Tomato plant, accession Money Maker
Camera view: horizontal (90 deg, fisheye); turntable rotation: 30 degrees
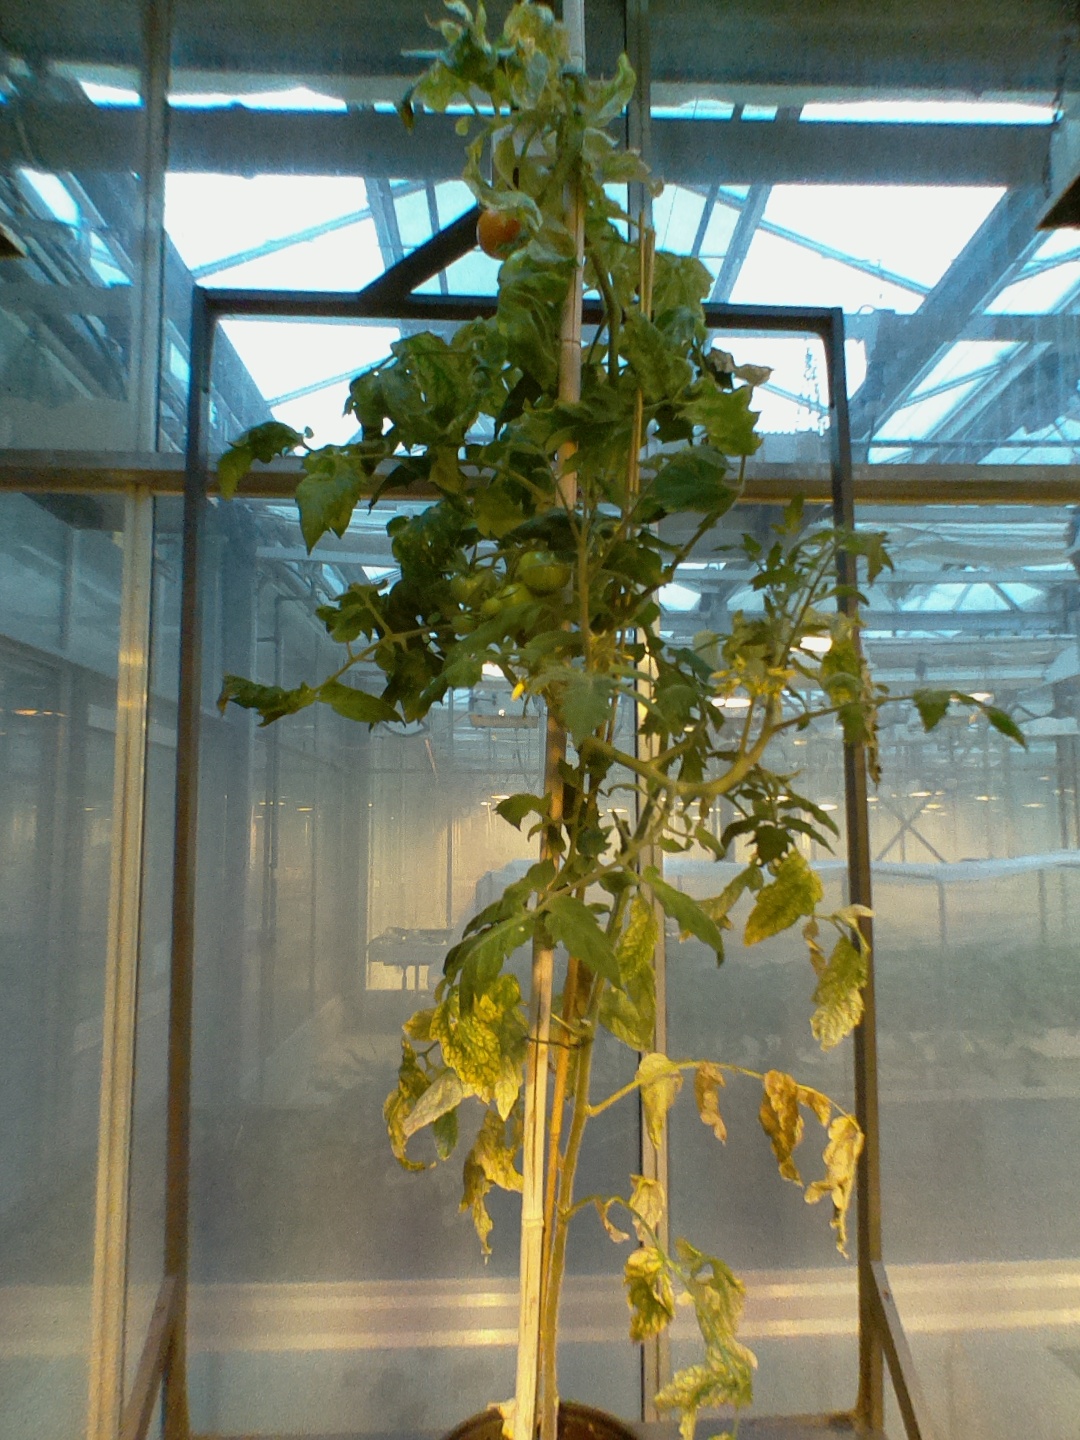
BBCH growth stage 81: 10%-20% of fruits show typical fully ripe color